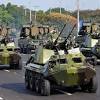
Label: BTR